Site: brandenburg
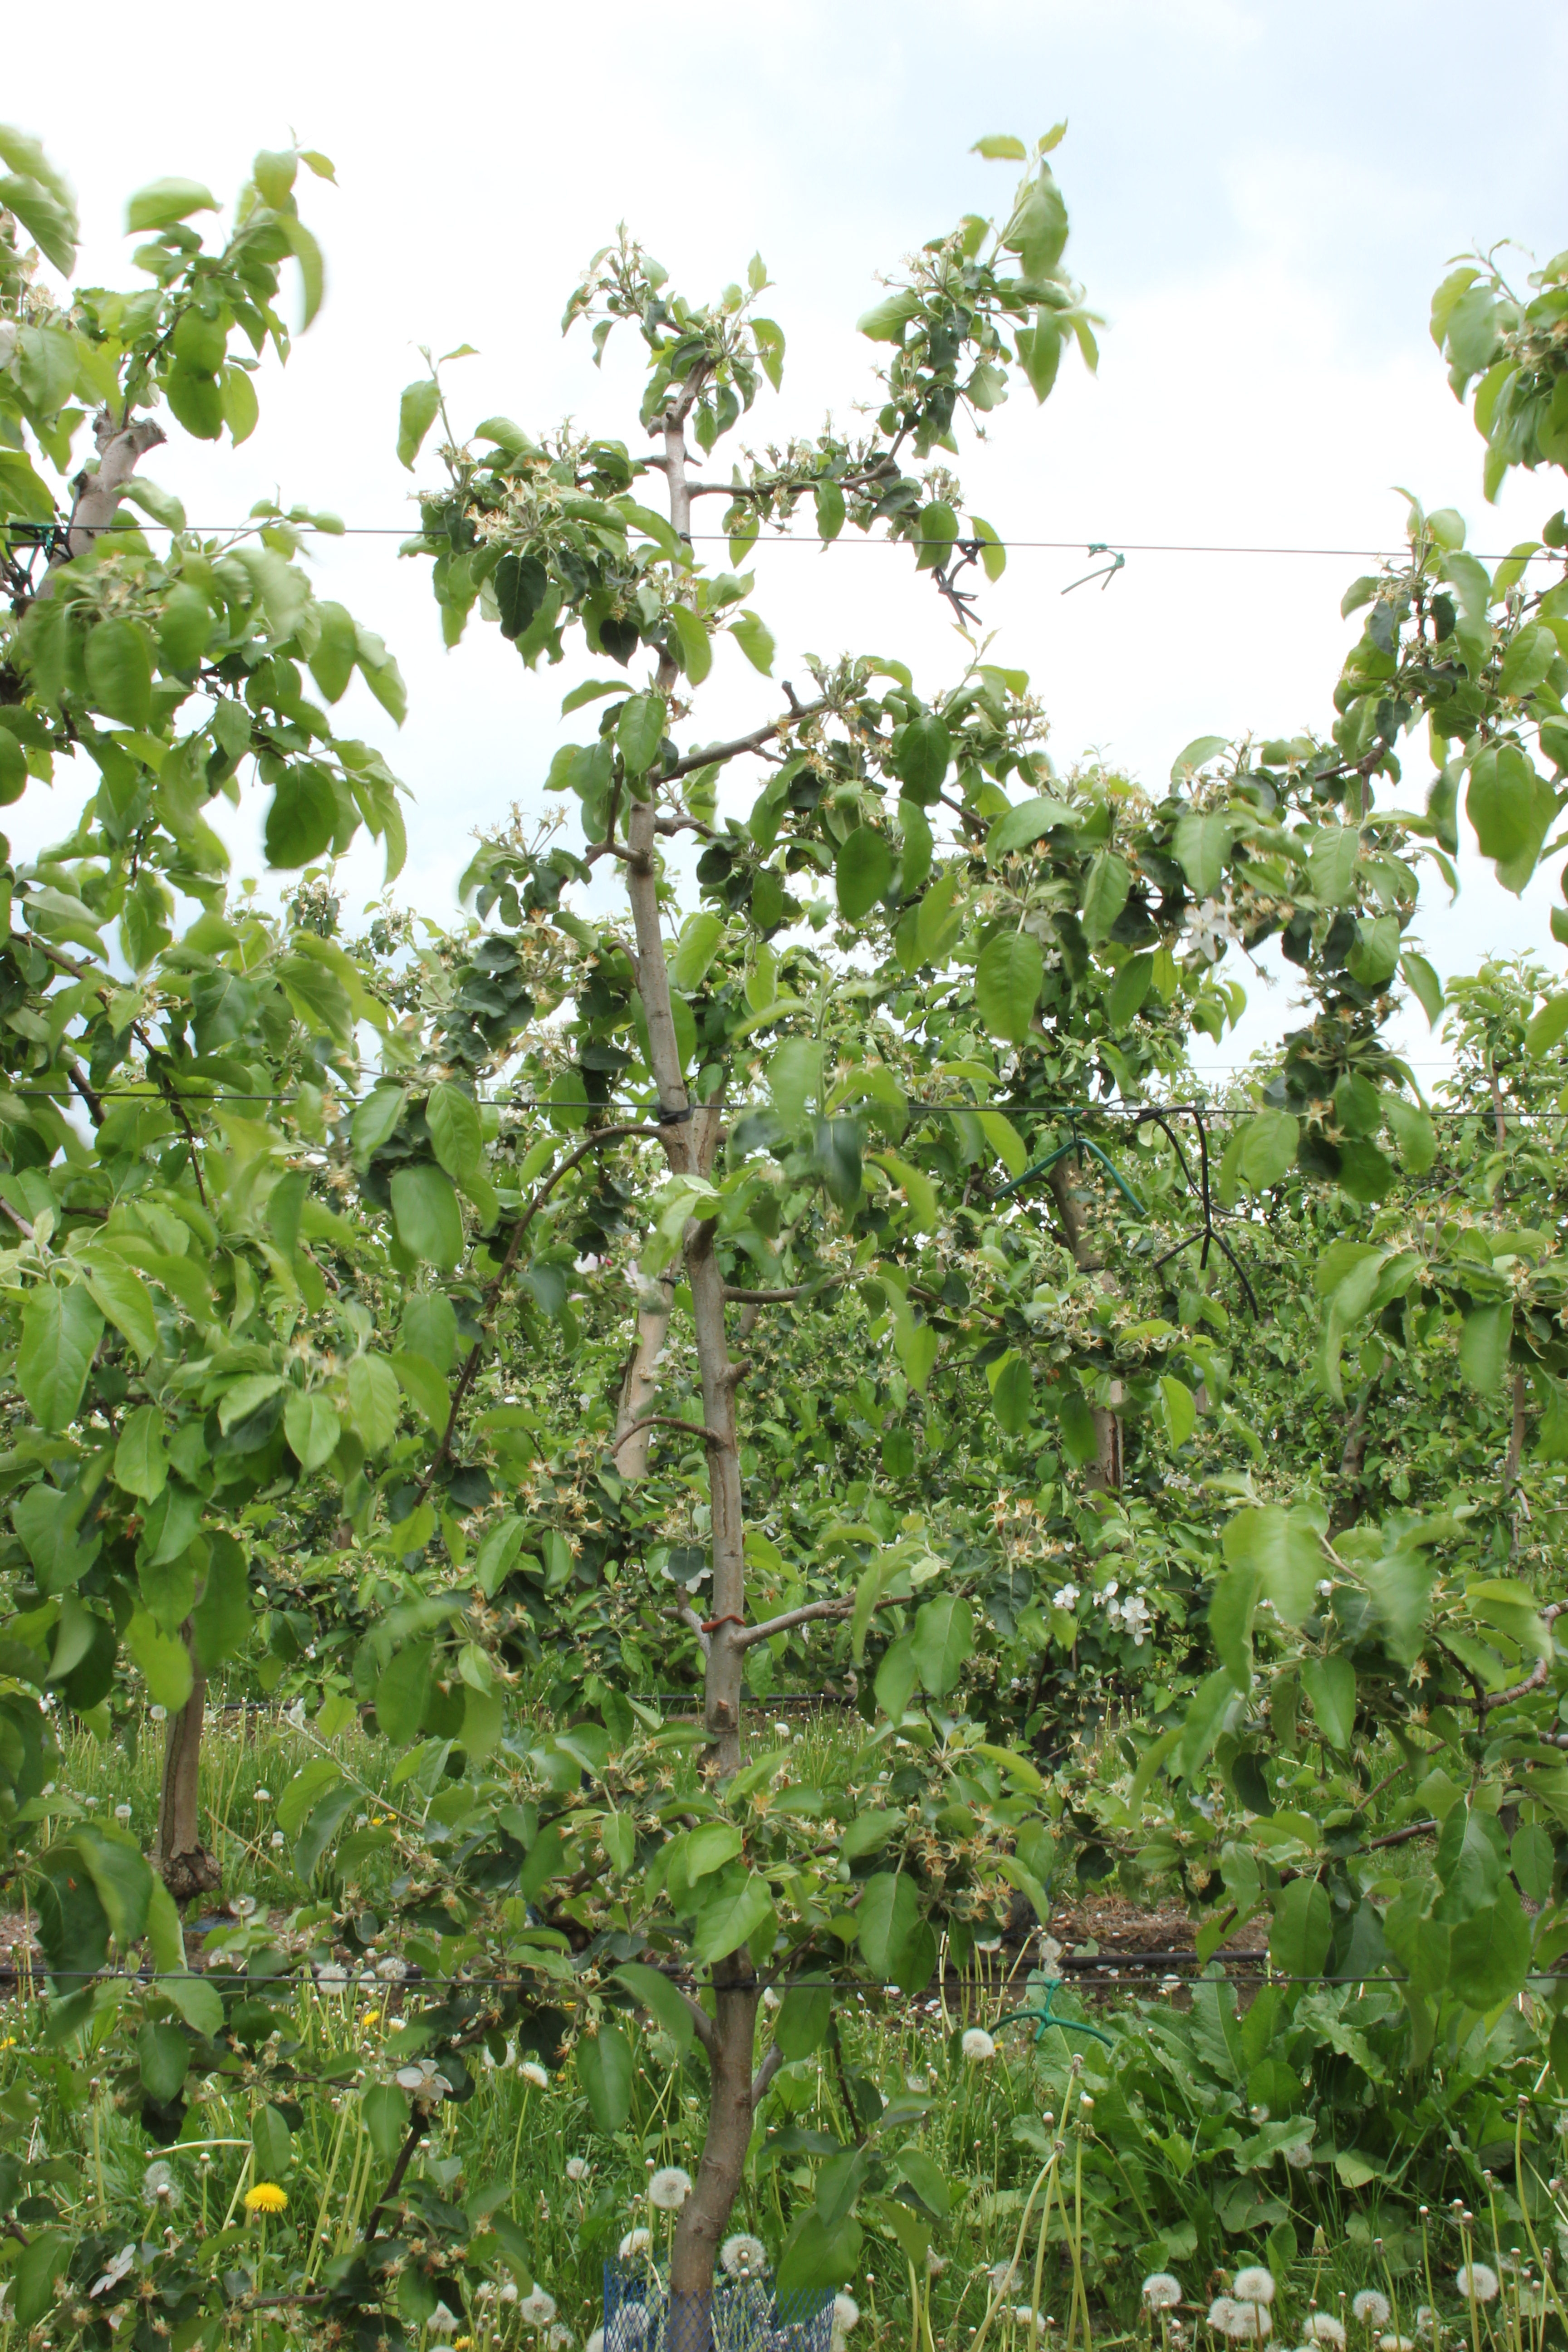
Growth stage (BBCH 67): Flowering